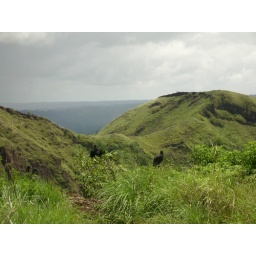
A black bird in the green